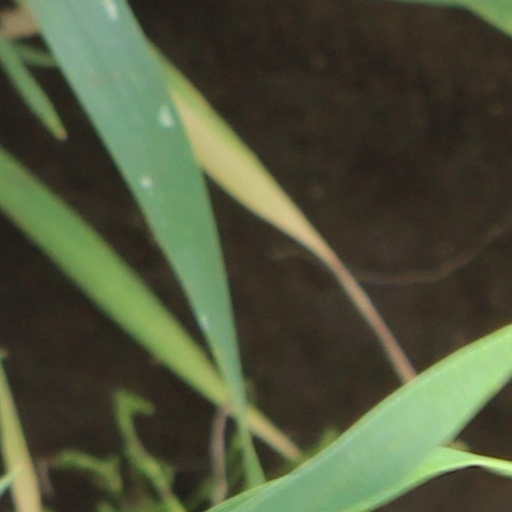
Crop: wheat